Silas Soule

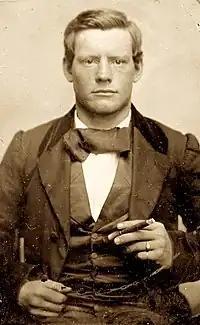
Soule dressed for his wedding, April 1, 1865, 22 days before his murder

Before the attack, Soule told other officers “any man who would take part in [such] murders, knowing the circumstances as we did, was a low lived cowardly son of a bitch.” Several lieutenants also objected to Chivington's plans. Lt. Joseph Cramer and Soule went directly to Major Scott Anthony, Chivington's superior.